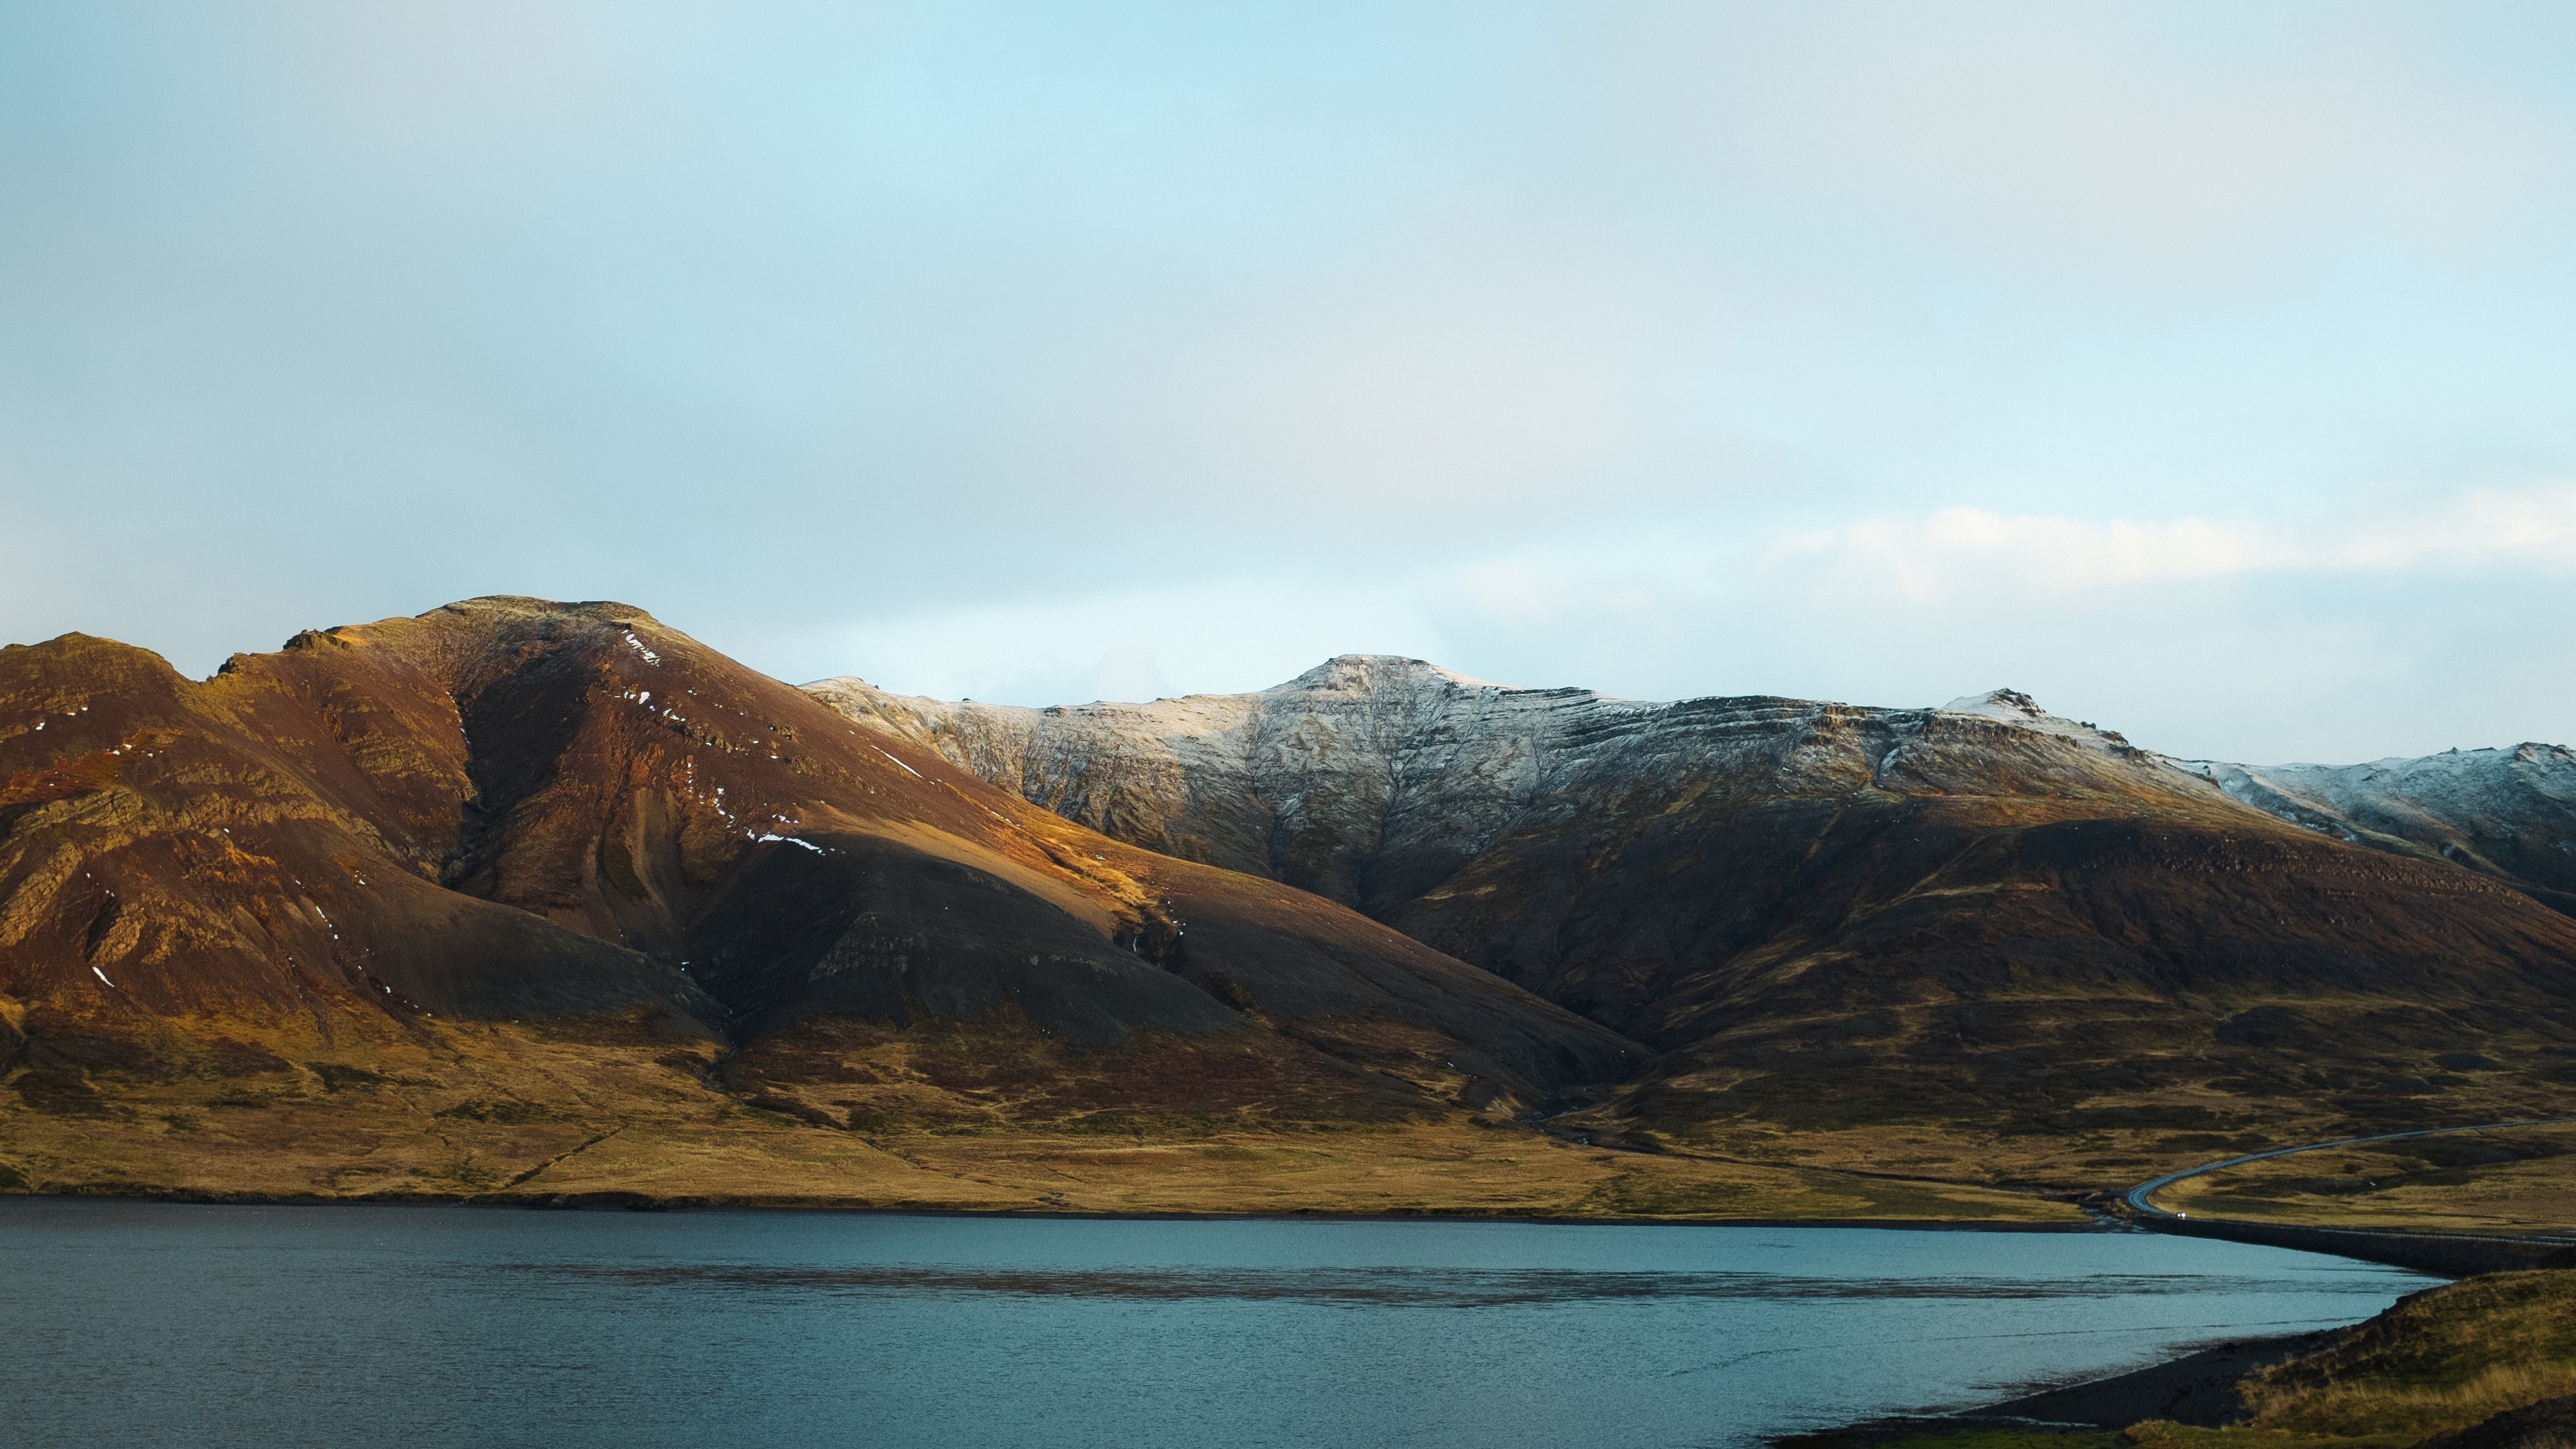
landscape, sea, coast, nature, rock, wilderness, mountain, cloud, hill, lake, mountain range, reflection, bay, reservoir, highland, terrain, plateau, fell, loch, landform, geographical feature, mountainous landforms